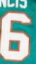
Number: 6